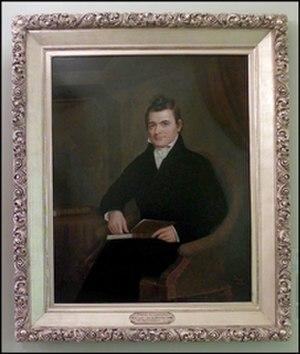
La rhétorique est à la fois la science et l'art de l'action du discours sur les esprits. Le mot provient du latin rhetorica, emprunté au grec ancien ῥητορικὴ τέχνη, qui se traduit par « technique, art oratoire ». Plus précisément, selon Ruth Amossy : « telle qu’elle a été élaborée par la culture de la Grèce antique, la rhétorique peut être considérée comme une théorie de la parole efficace liée à une pratique oratoire ».
L'histoire de la rhétorique rassemble les usages pratiques de l'art oratoire ainsi que les études et traités théoriques sur l'éloquence et le système rhétorique. Elle prend sa source dans la Grèce antique pour être redécouverte au XXᵉ siècle, à travers les besoins de communication.